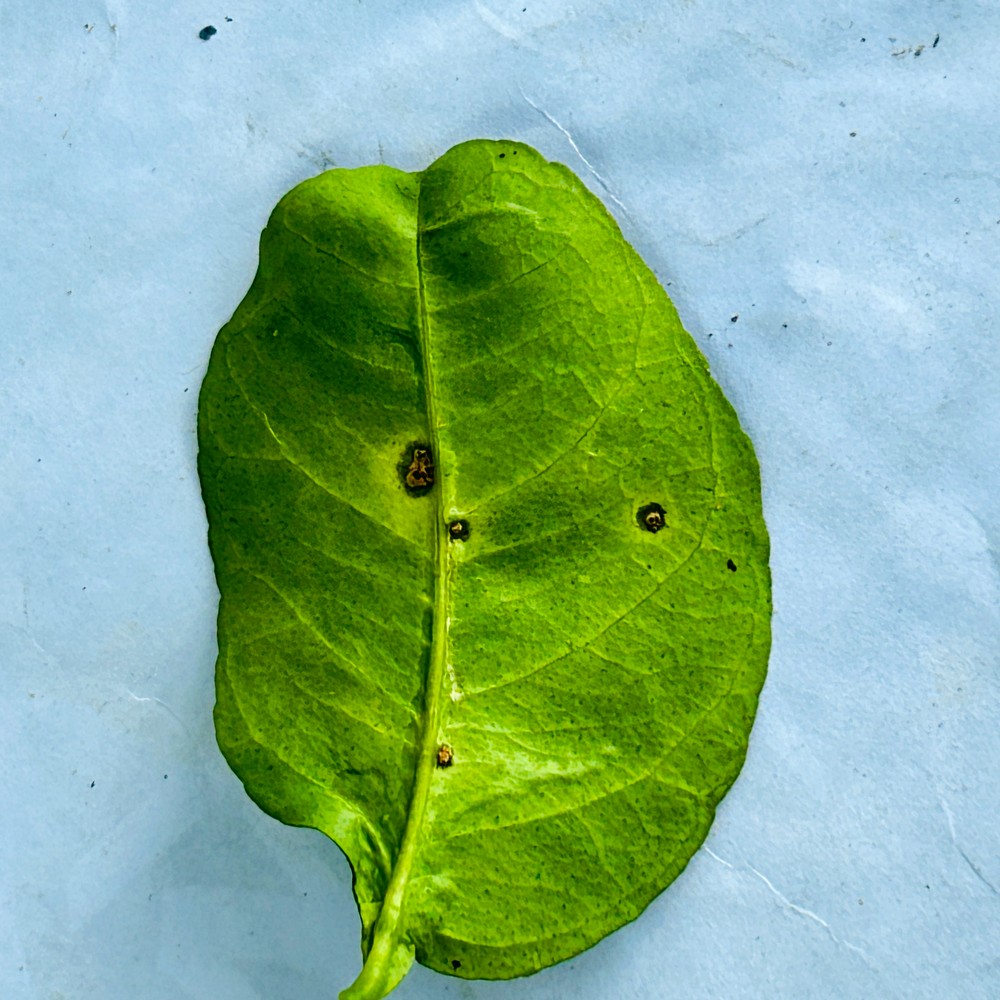
Label: Anthracnose